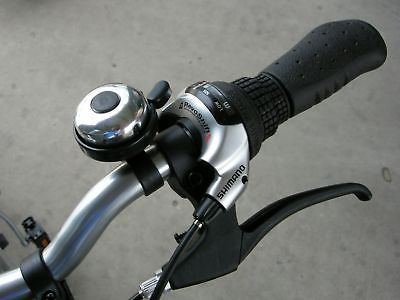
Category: bicycle